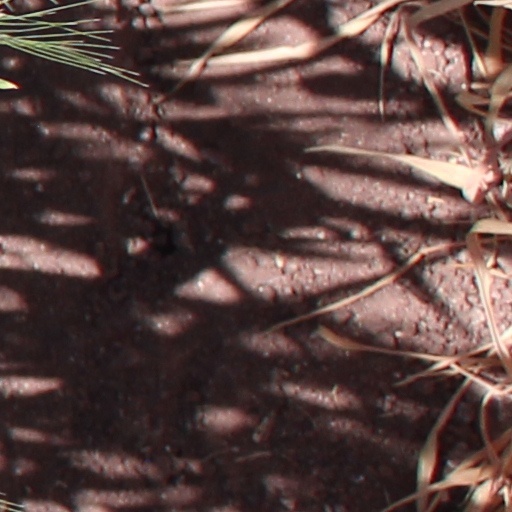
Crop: wheat